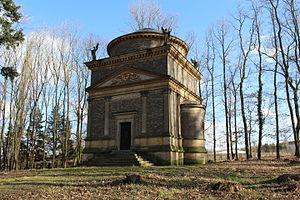
Chapelle funéraire de la famille Daubek